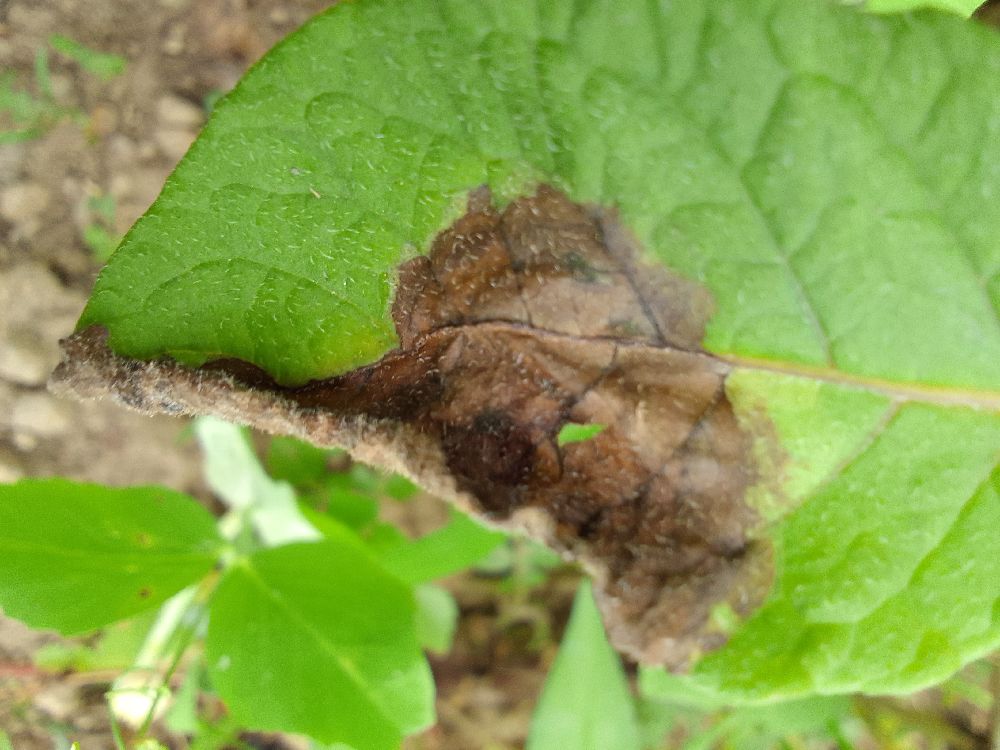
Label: Late blight